Jaanoo

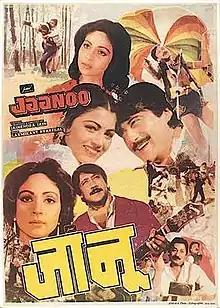

Jaanoo is a 1985 Indian Hindi-language film produced and directed by Jainendra Jain. It stars Jackie Shroff, Khushbu and Rati Agnihotri in pivotal roles. It was Kushboo’a official acting debut not only in Hindi cinemas, but in later South Indian industry- as she was previously seen in about 10-15 all Hindi movies as a child artist.